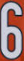
Number: 6